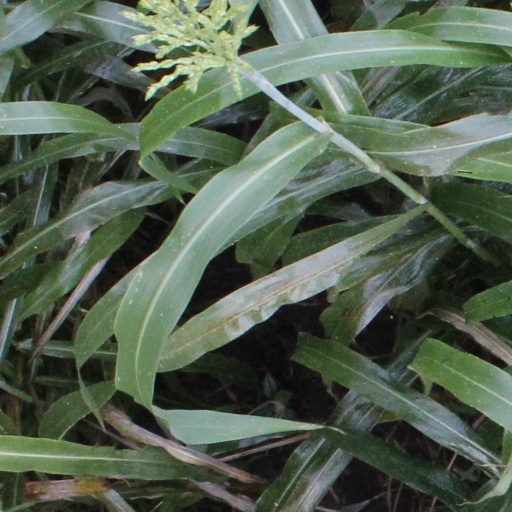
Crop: sorghum